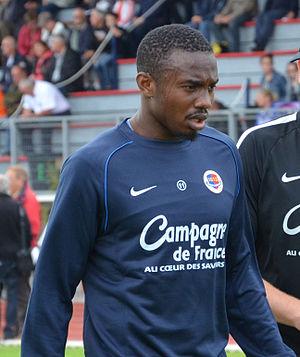
Photographie prise à l'occasion de la rencontre amicale opposant le Stade Malherbe de Caen au Stade rennais, le 9 juillet 2014 au stade Pierre-Comte de Vire. Ici, Bengali-Fodé Koïta.
Bengali-Fodé Koïta, né le 21 octobre 1990 à Paris, est un footballeur franco-guinéen évoluant au poste d'attaquant à Kasımpaşa SK.